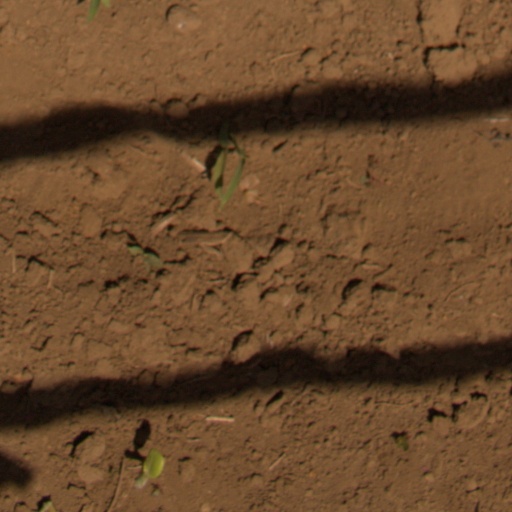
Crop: Jerusalem artichoke